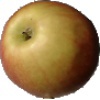
Label: Apple Red 2